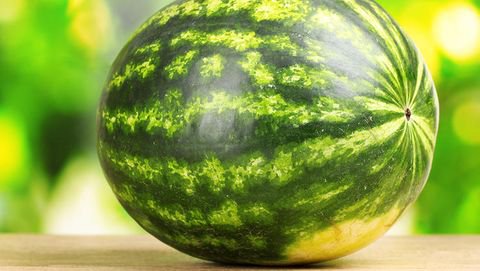
Label: Watermelon